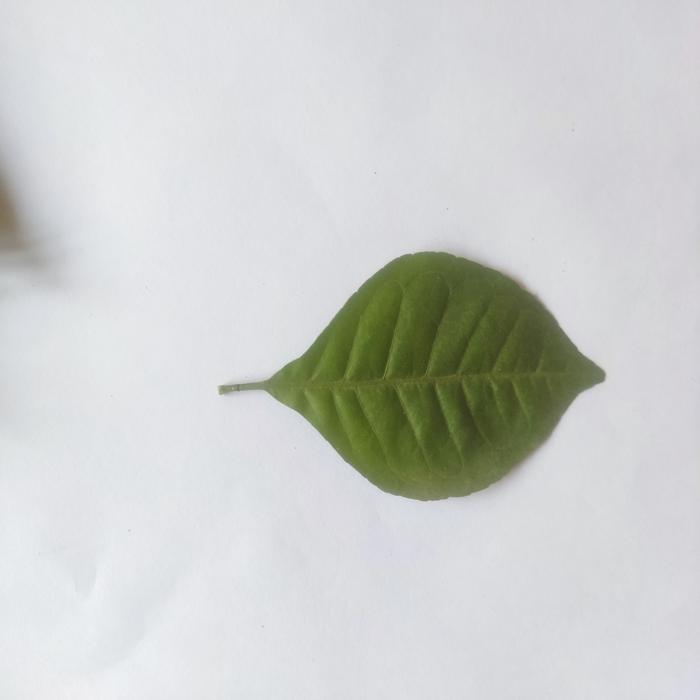
Crop: Aegle Marmelos
Leaf condition: Healthy_Leaf